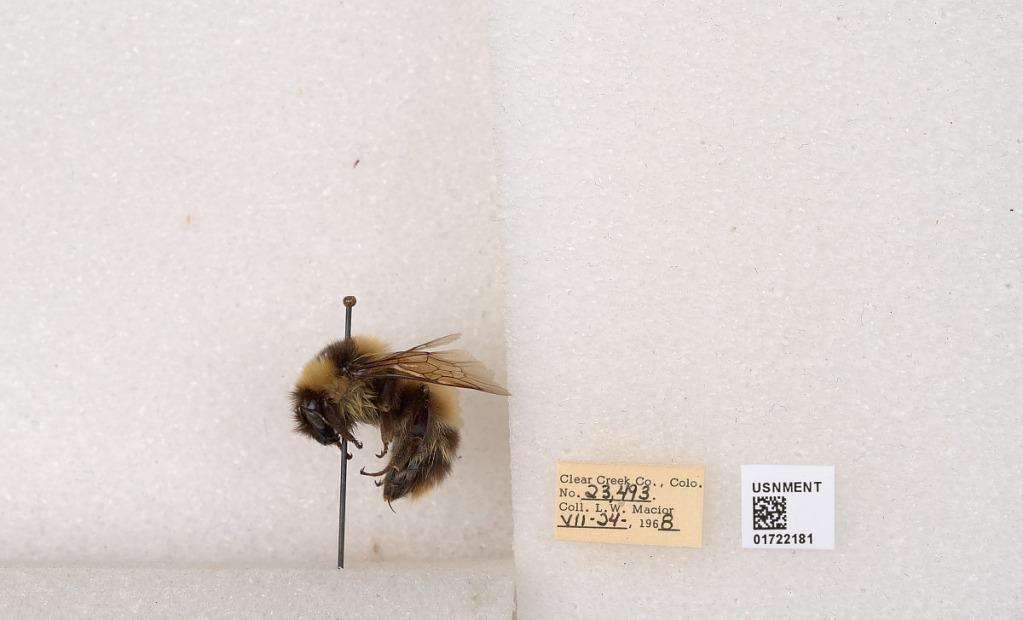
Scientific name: Bombus kirbyellus
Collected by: L. Macior
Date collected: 1968-7-24
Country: United States
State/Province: Colorado
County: Clear Creek
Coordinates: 39.6891, -105.644